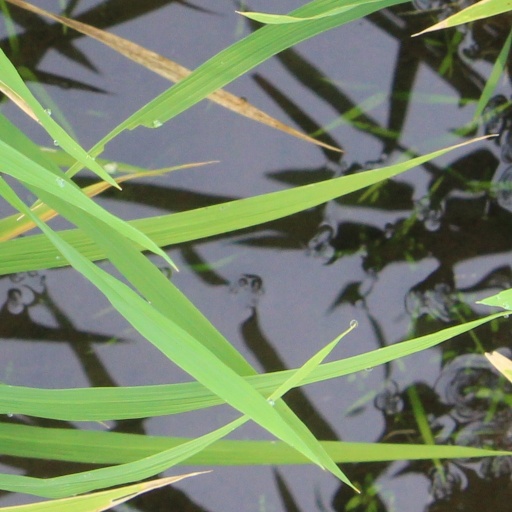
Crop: rice